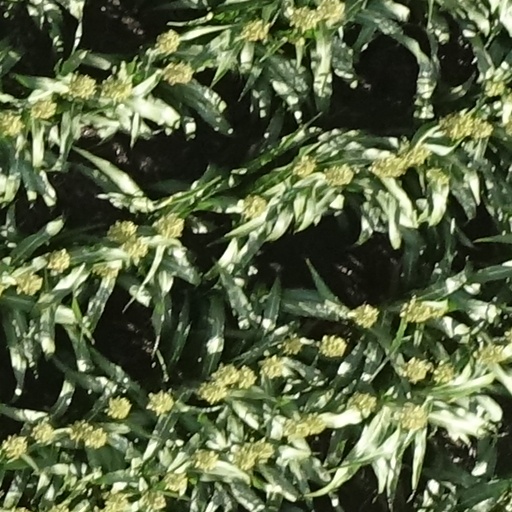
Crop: sorghum